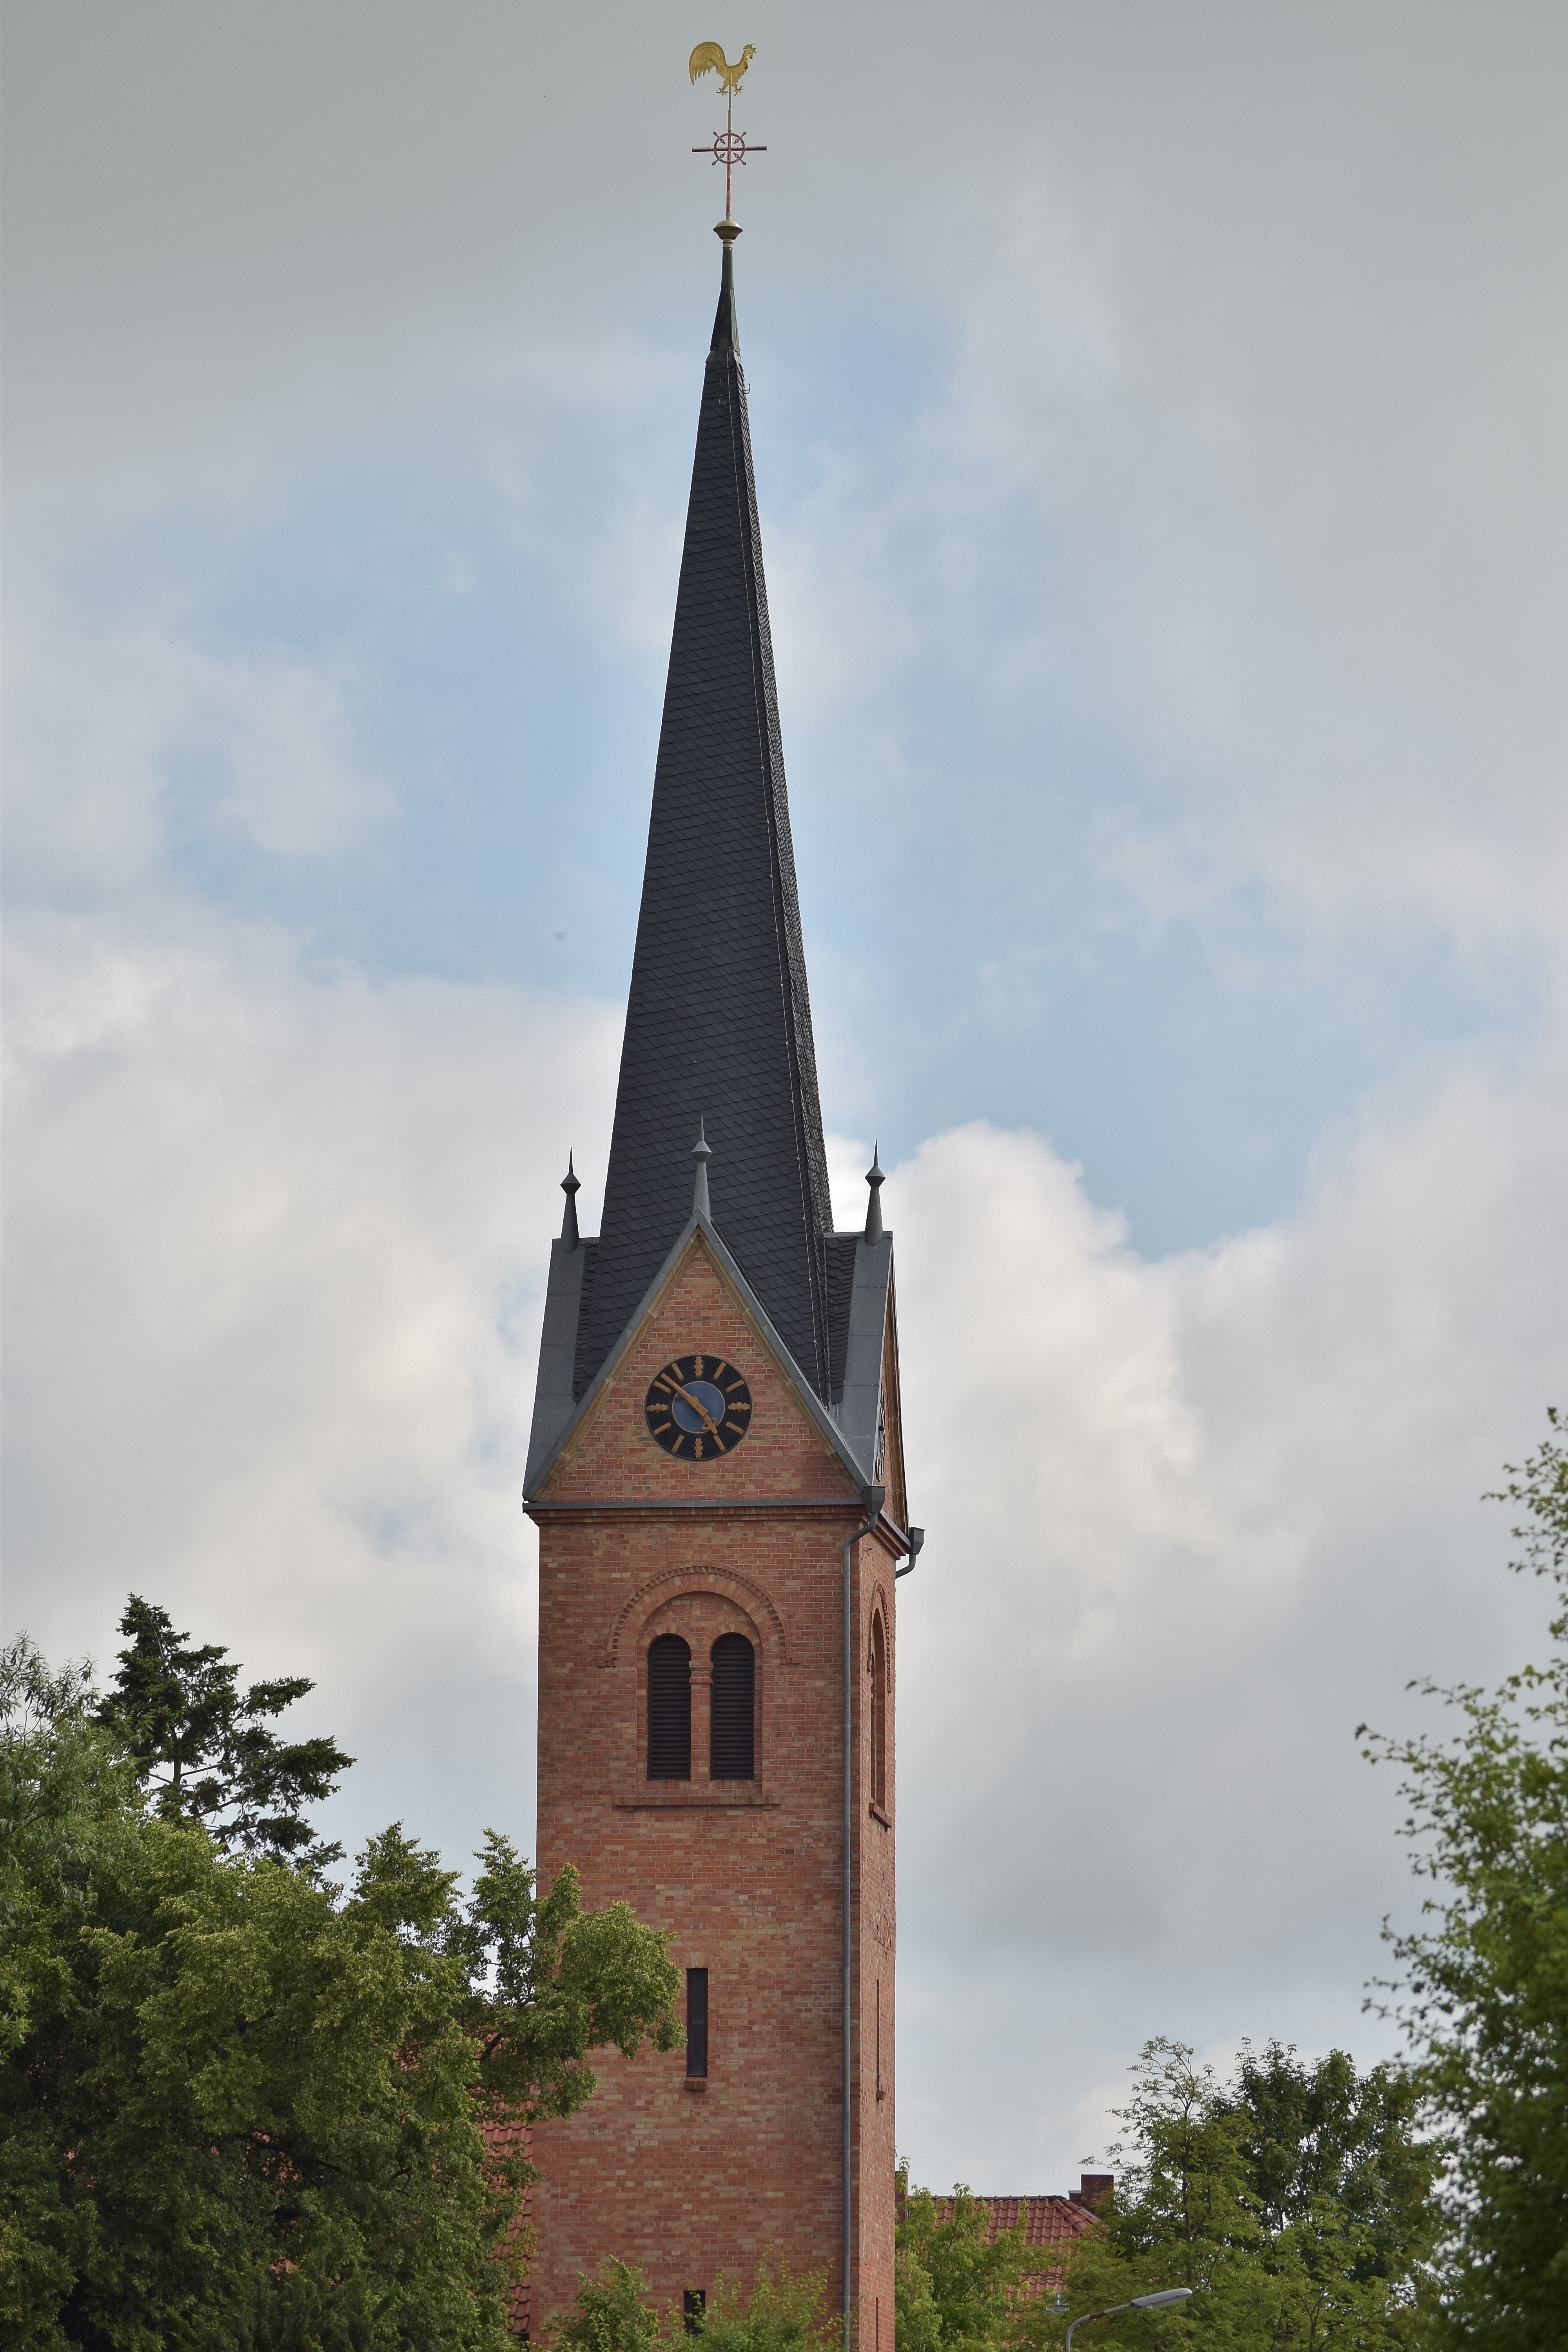
sky, monument, tower, landmark, church, chapel, place of worship, clock tower, bell tower, clouds, spire, steeple, dramatic, mood, wide angle, covered sky